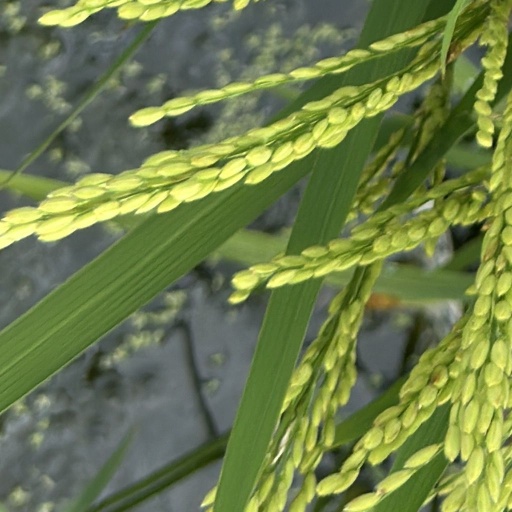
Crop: rice